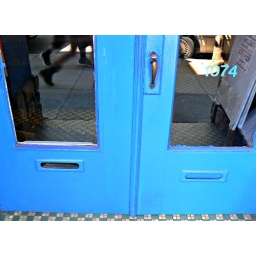
This just caught my eye....I really like the bold blue door and the reflection.... :-)Taken in the Mission district, San Francisco